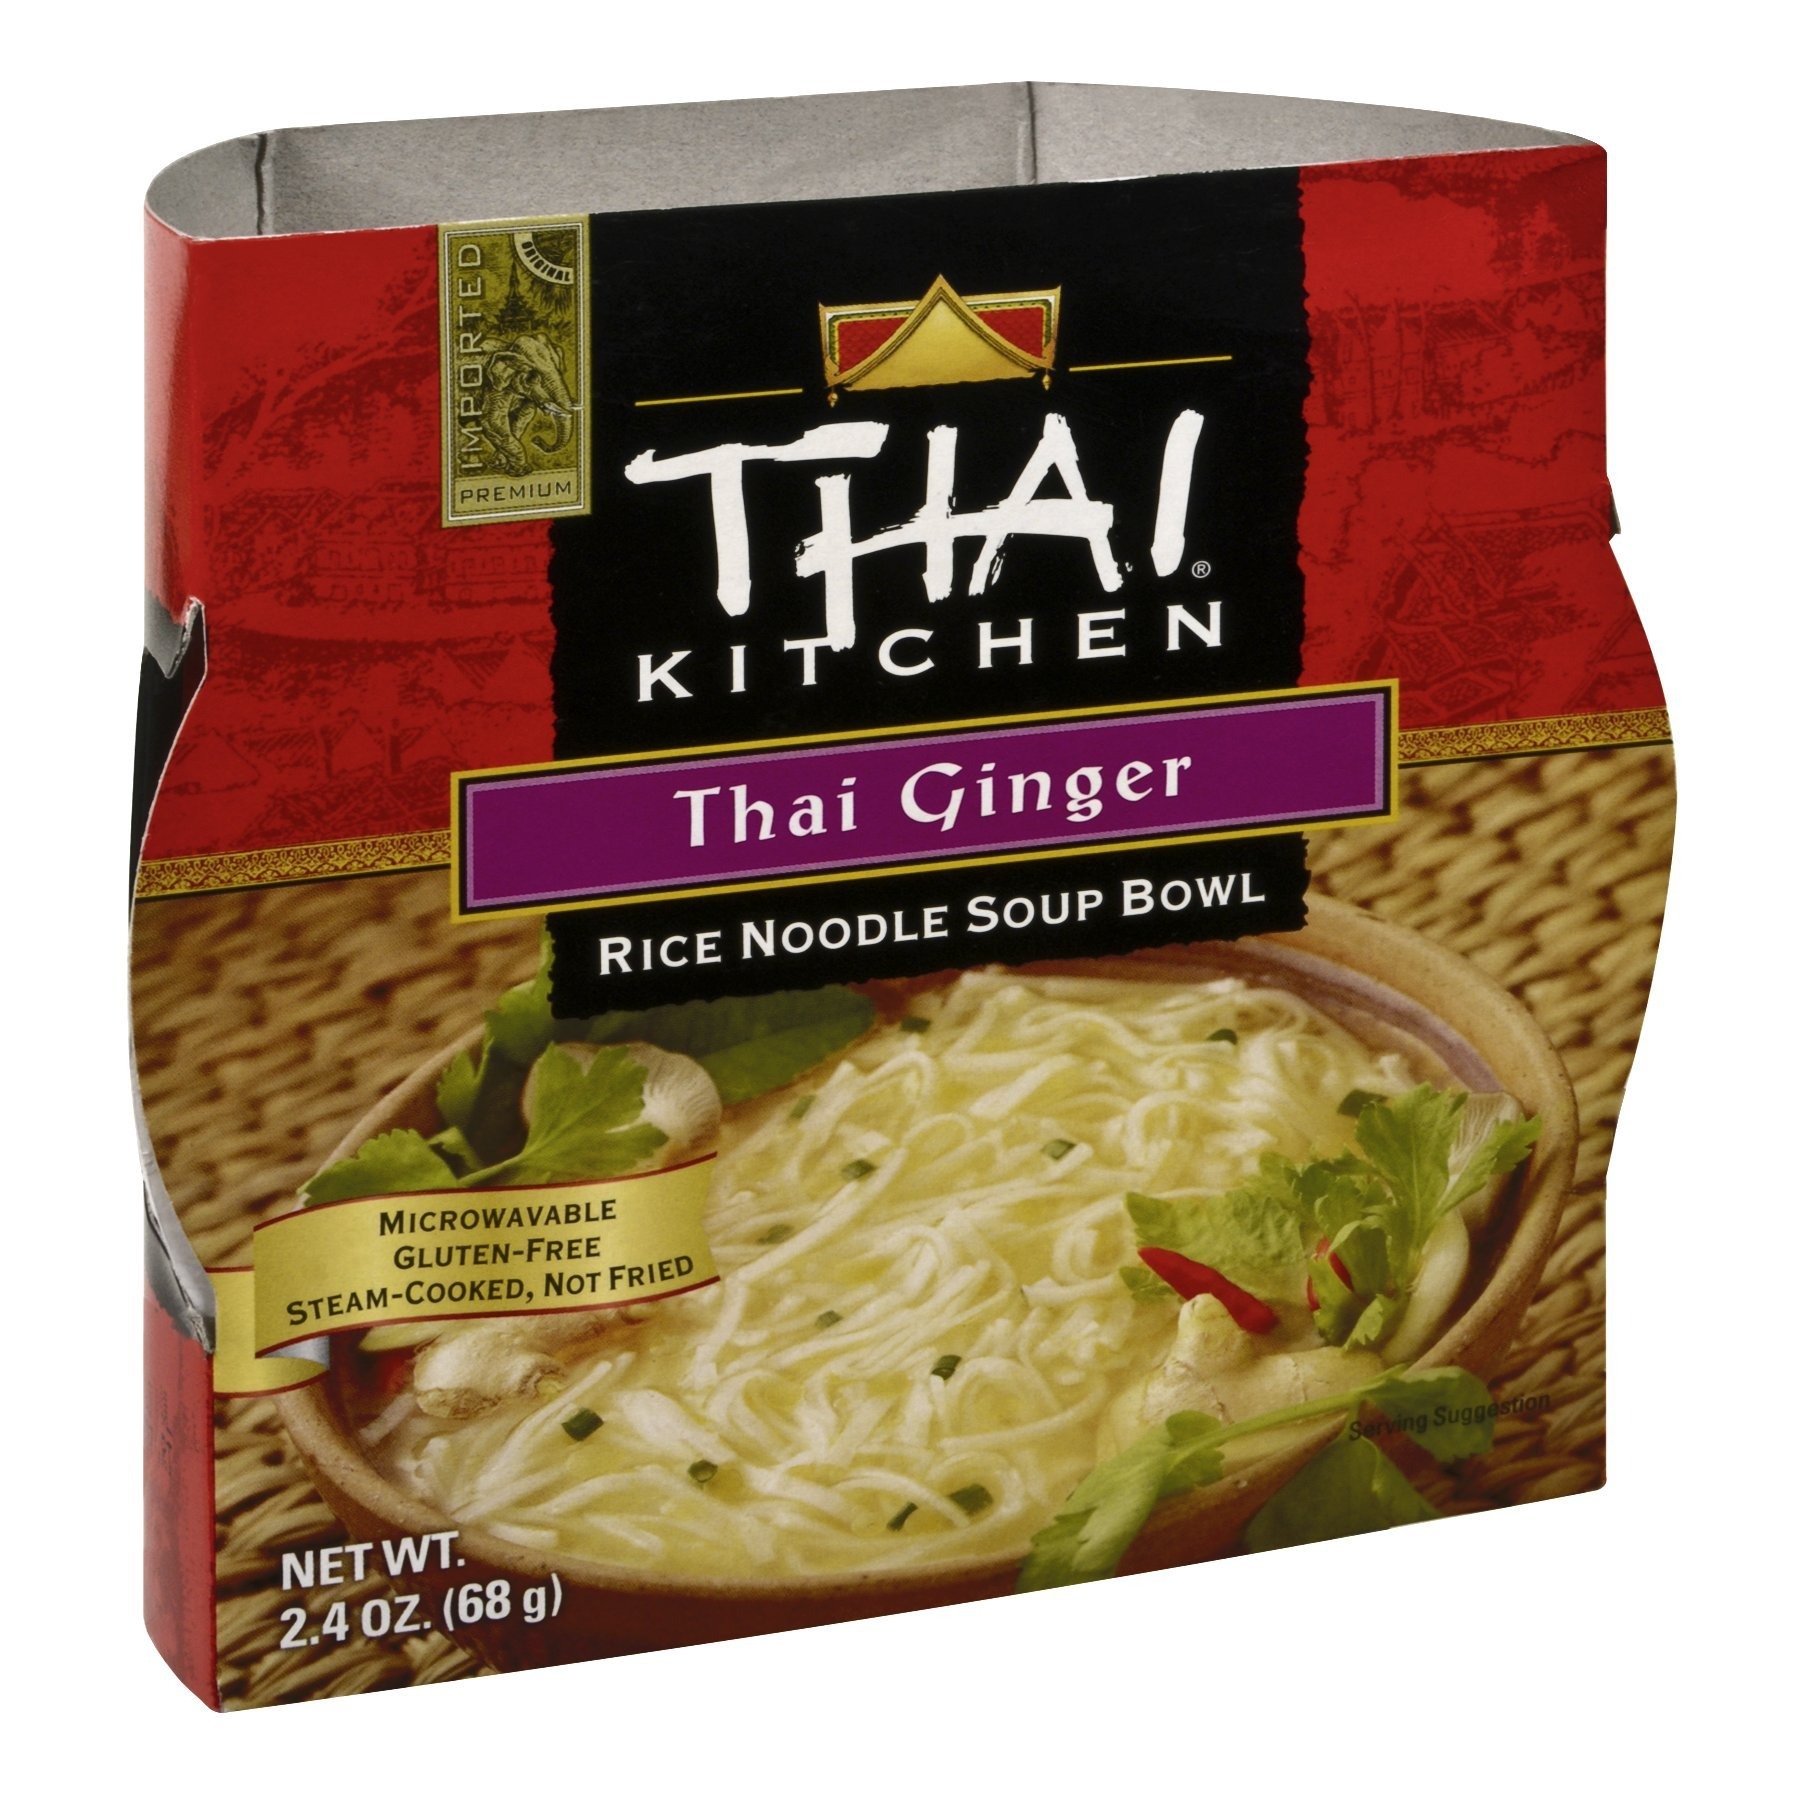
Item Name: Thai Kitchen Rice Noodle Soup Bowl, Thai Ginger, 2.4 Ounce (Pack of 6)
Bullet Point 1: Delicious instant soup bowl
Bullet Point 2: Great way to fix a quick meal at home
Bullet Point 3: Authentic Thai flavor
Bullet Point 4: Ready in just minutes
Bullet Point 5: Gluten free
Value: 2.4
Unit: Ounce

Price: 18.07